Coronation of William IV and Adelaide

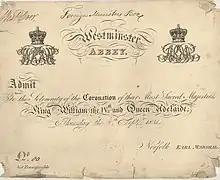
King William IV and Queen Adelaide coronation admission ticket

William IV's coronation established much of what remains today the pageantry of the event, which had previously involved peerage-only ceremonies in Westminster Hall (now attached to the Houses of Parliament) before a procession on foot across the road to the Abbey. The new monarch travelled in the Coronation Coach with a cavalry escort. The new monarch travelled in procession by coach to and from the Abbey, starting a tradition which has been followed in all subsequent coronations. The budget stressed the procession and there was no coronation banquet. Unlike the coronation of Queen Victoria in 1838, no real consideration was given to the matter of public entertainment and the people had to make do with the two processions between St James's and the Abbey. At 5 am, a gun salute was fired in Hyde Park and at 9 am, the royal family left the palace followed an hour later by the King and Queen in the Gold State Coach, the first time that it had been used at a coronation. The coaches, escorted by Life Guards, passed along Pall Mall to Charing Cross and then along Whitehall to the Abbey. Along the route, which was lined by foot guards, temporary stands for spectators had been built, those at Charing Cross could hold up to three thousand. The return procession left the Abbey at 3:30 pm in fine weather. That evening, the "New Avenue", now known as The Mall, was illuminated and opened to the public for the first time.